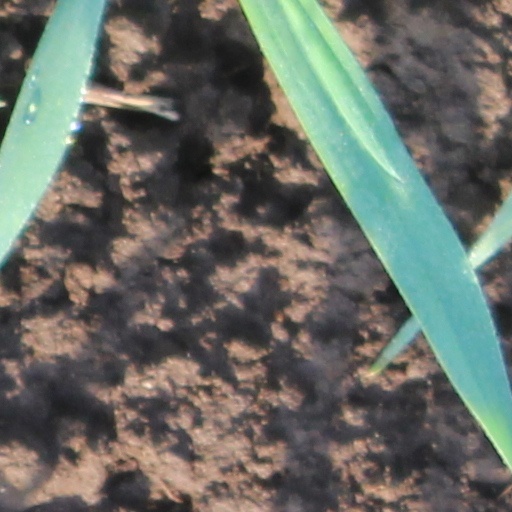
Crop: wheat